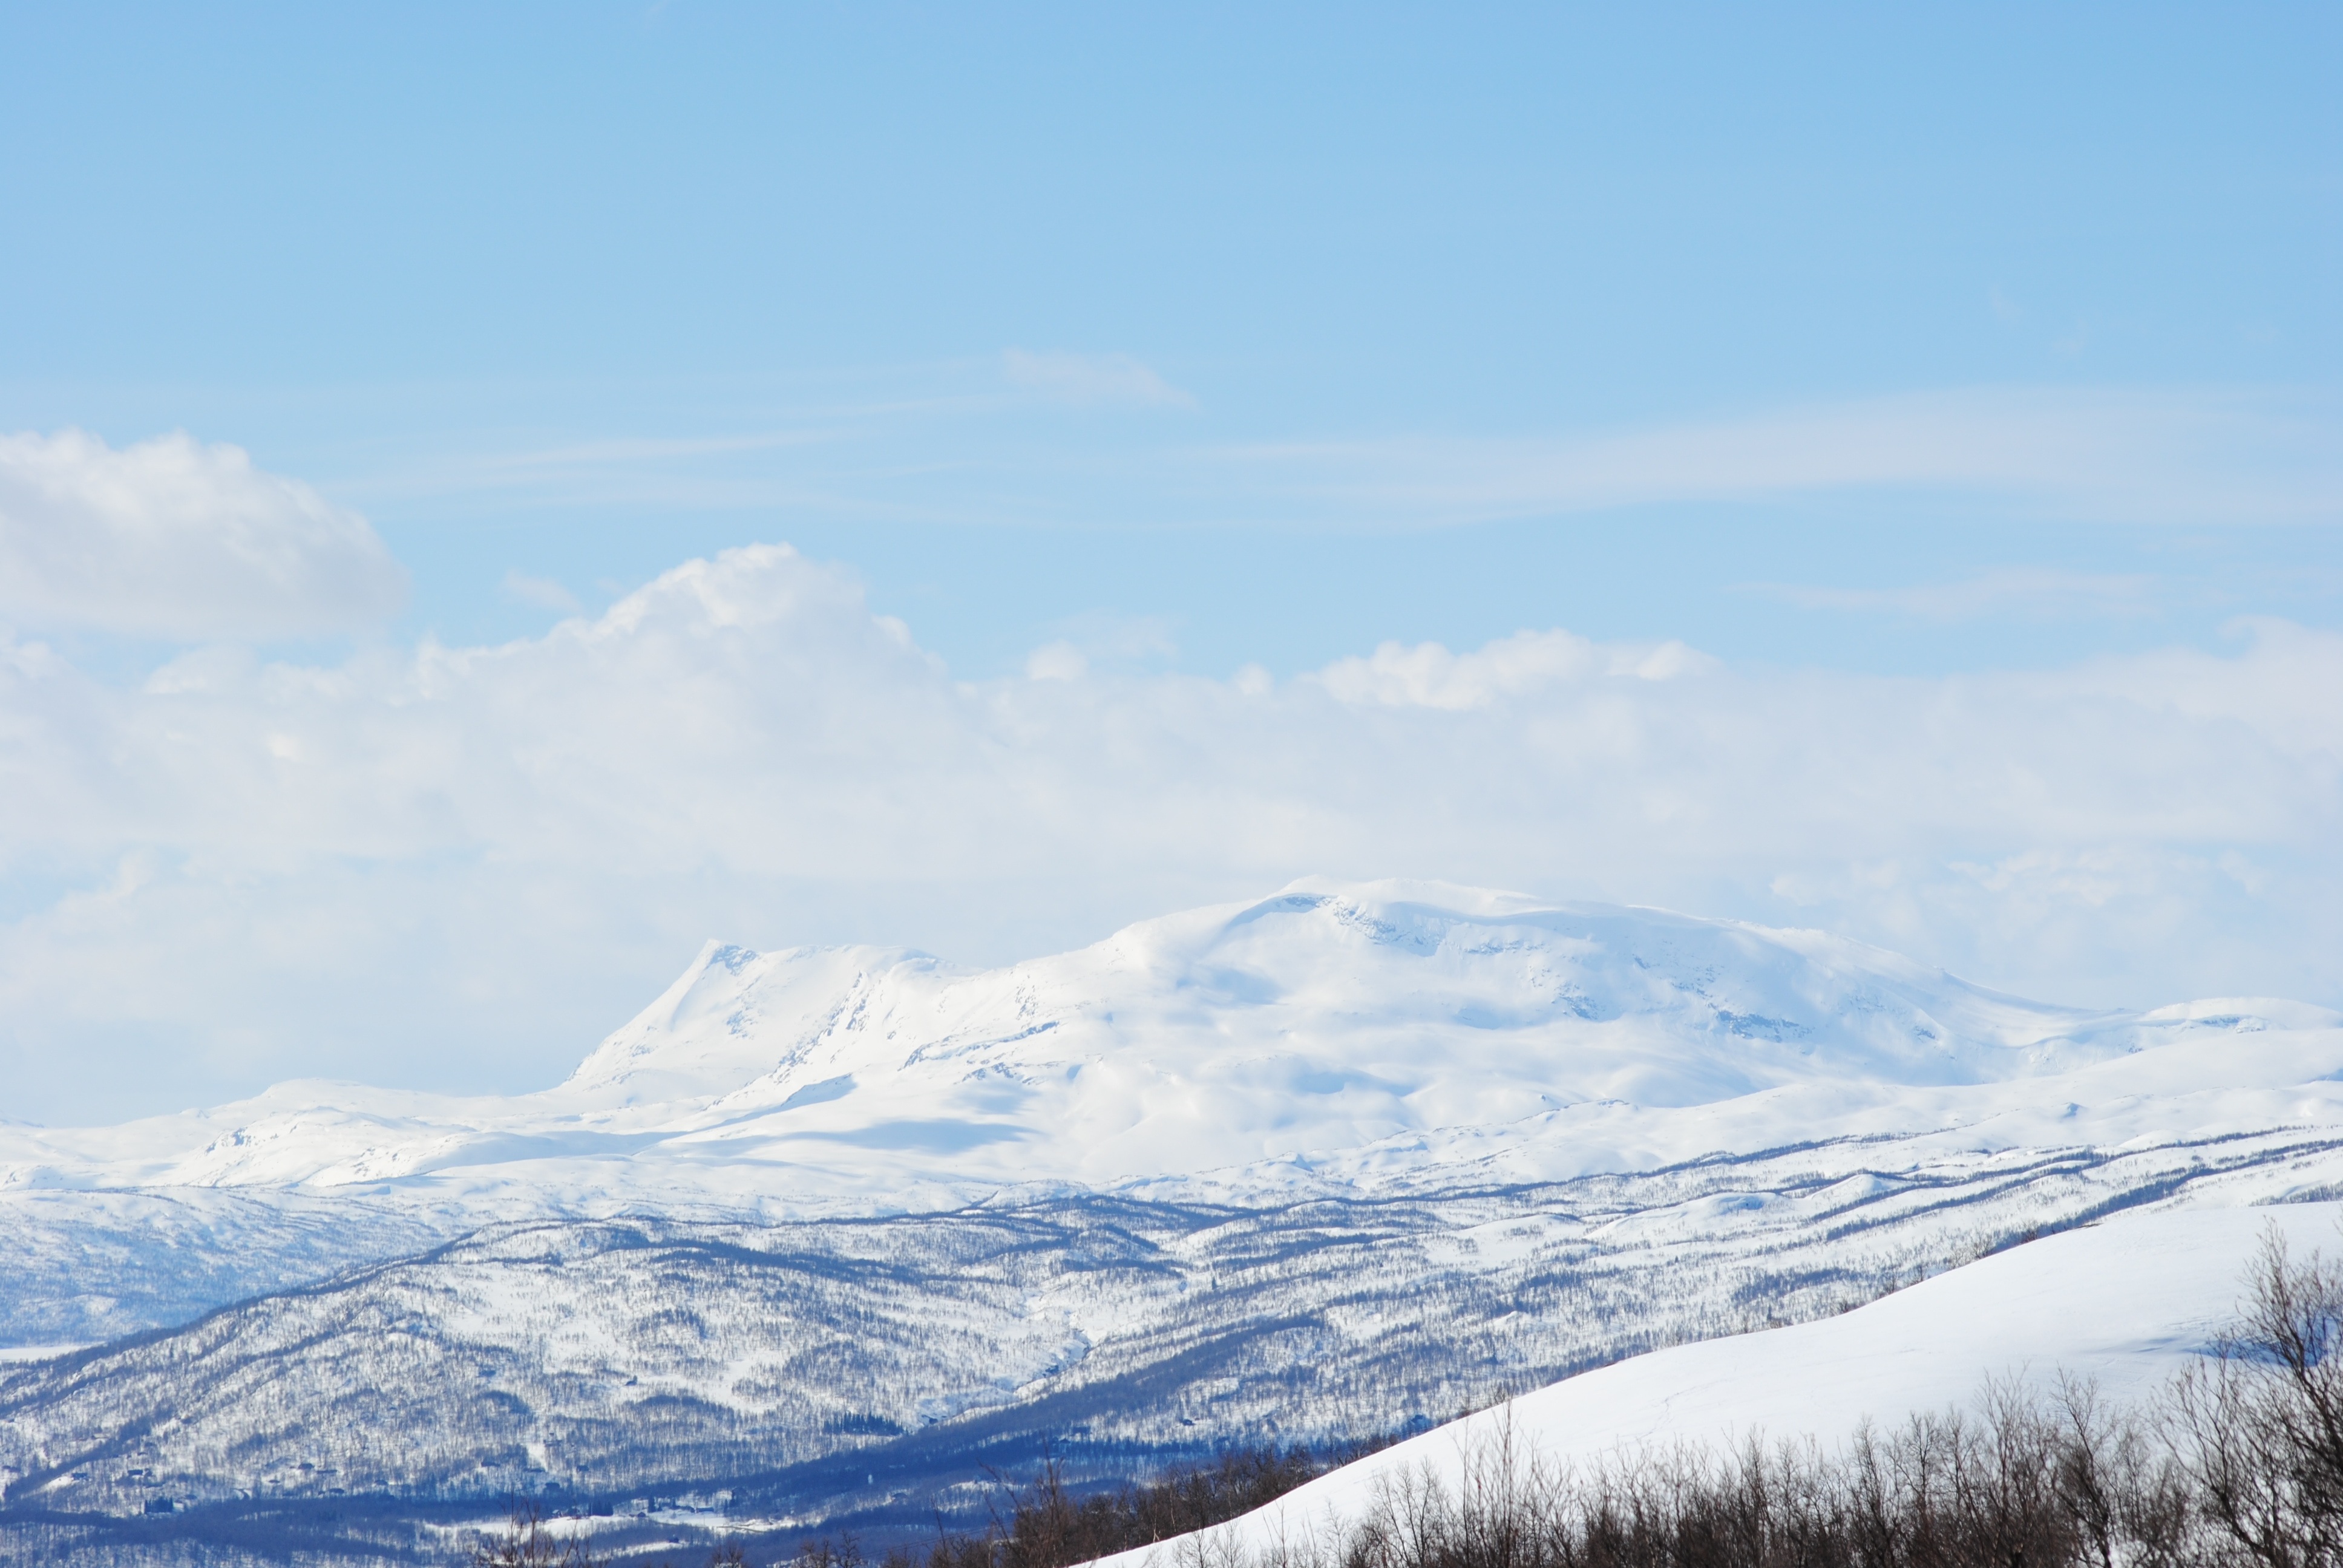
mountain, snow, winter, cloud, sky, sunshine, white, mountain range, weather, mountain top, season, ridge, summit, blue sky, alps, sweden, landscapes, plateau, fell, views, winter magic, piste, himmel, fells, snow landscape, landform, norrland, swedish mountains, geographical feature, mountainous landforms, geological phenomenon, hemavan, real mountains, swedish mountain